England v Scotland representative football matches (1870–1872)

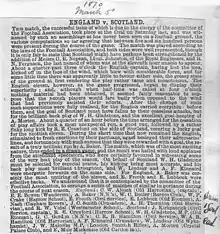
Report of the first match on 5 March 1870, preserved in Arthur Kinnaird's cuttings book

The 1870 match was initiated by Charles W. Alcock who placed advertisements in Scottish newspapers, including the following letter in the "Glasgow Herald" on 3 November 1870 regarding the second of the five fixtures: